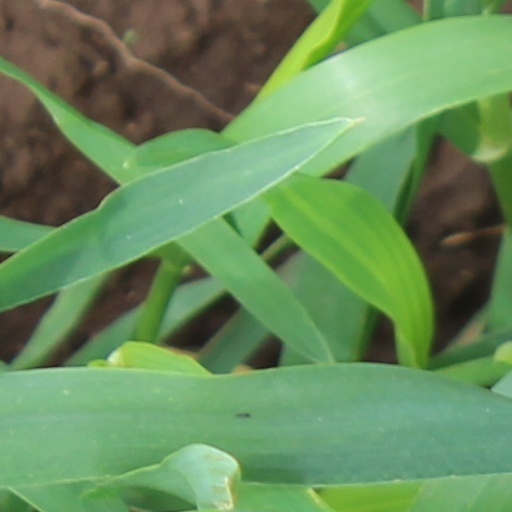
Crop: wheat